Tarraco

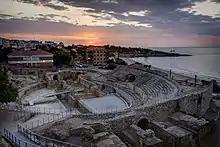
Amphitheatre of Tarraco.

Tarraco is the ancient name of the current city of Tarragona (Catalonia, Spain). It was the oldest Roman settlement on the Iberian Peninsula. It became the capital of Hispania Tarraconensis following the latter's creation during the Roman Empire.